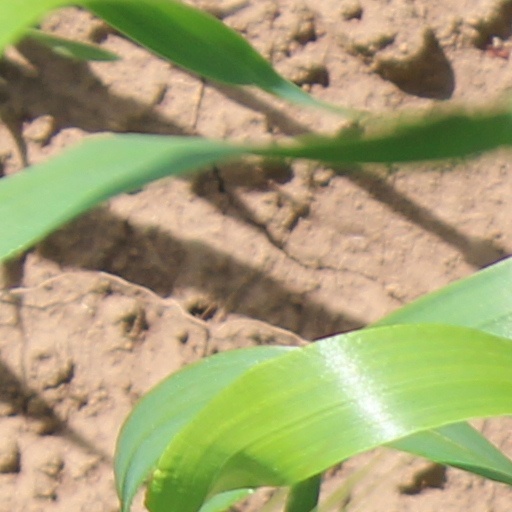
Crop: wheat